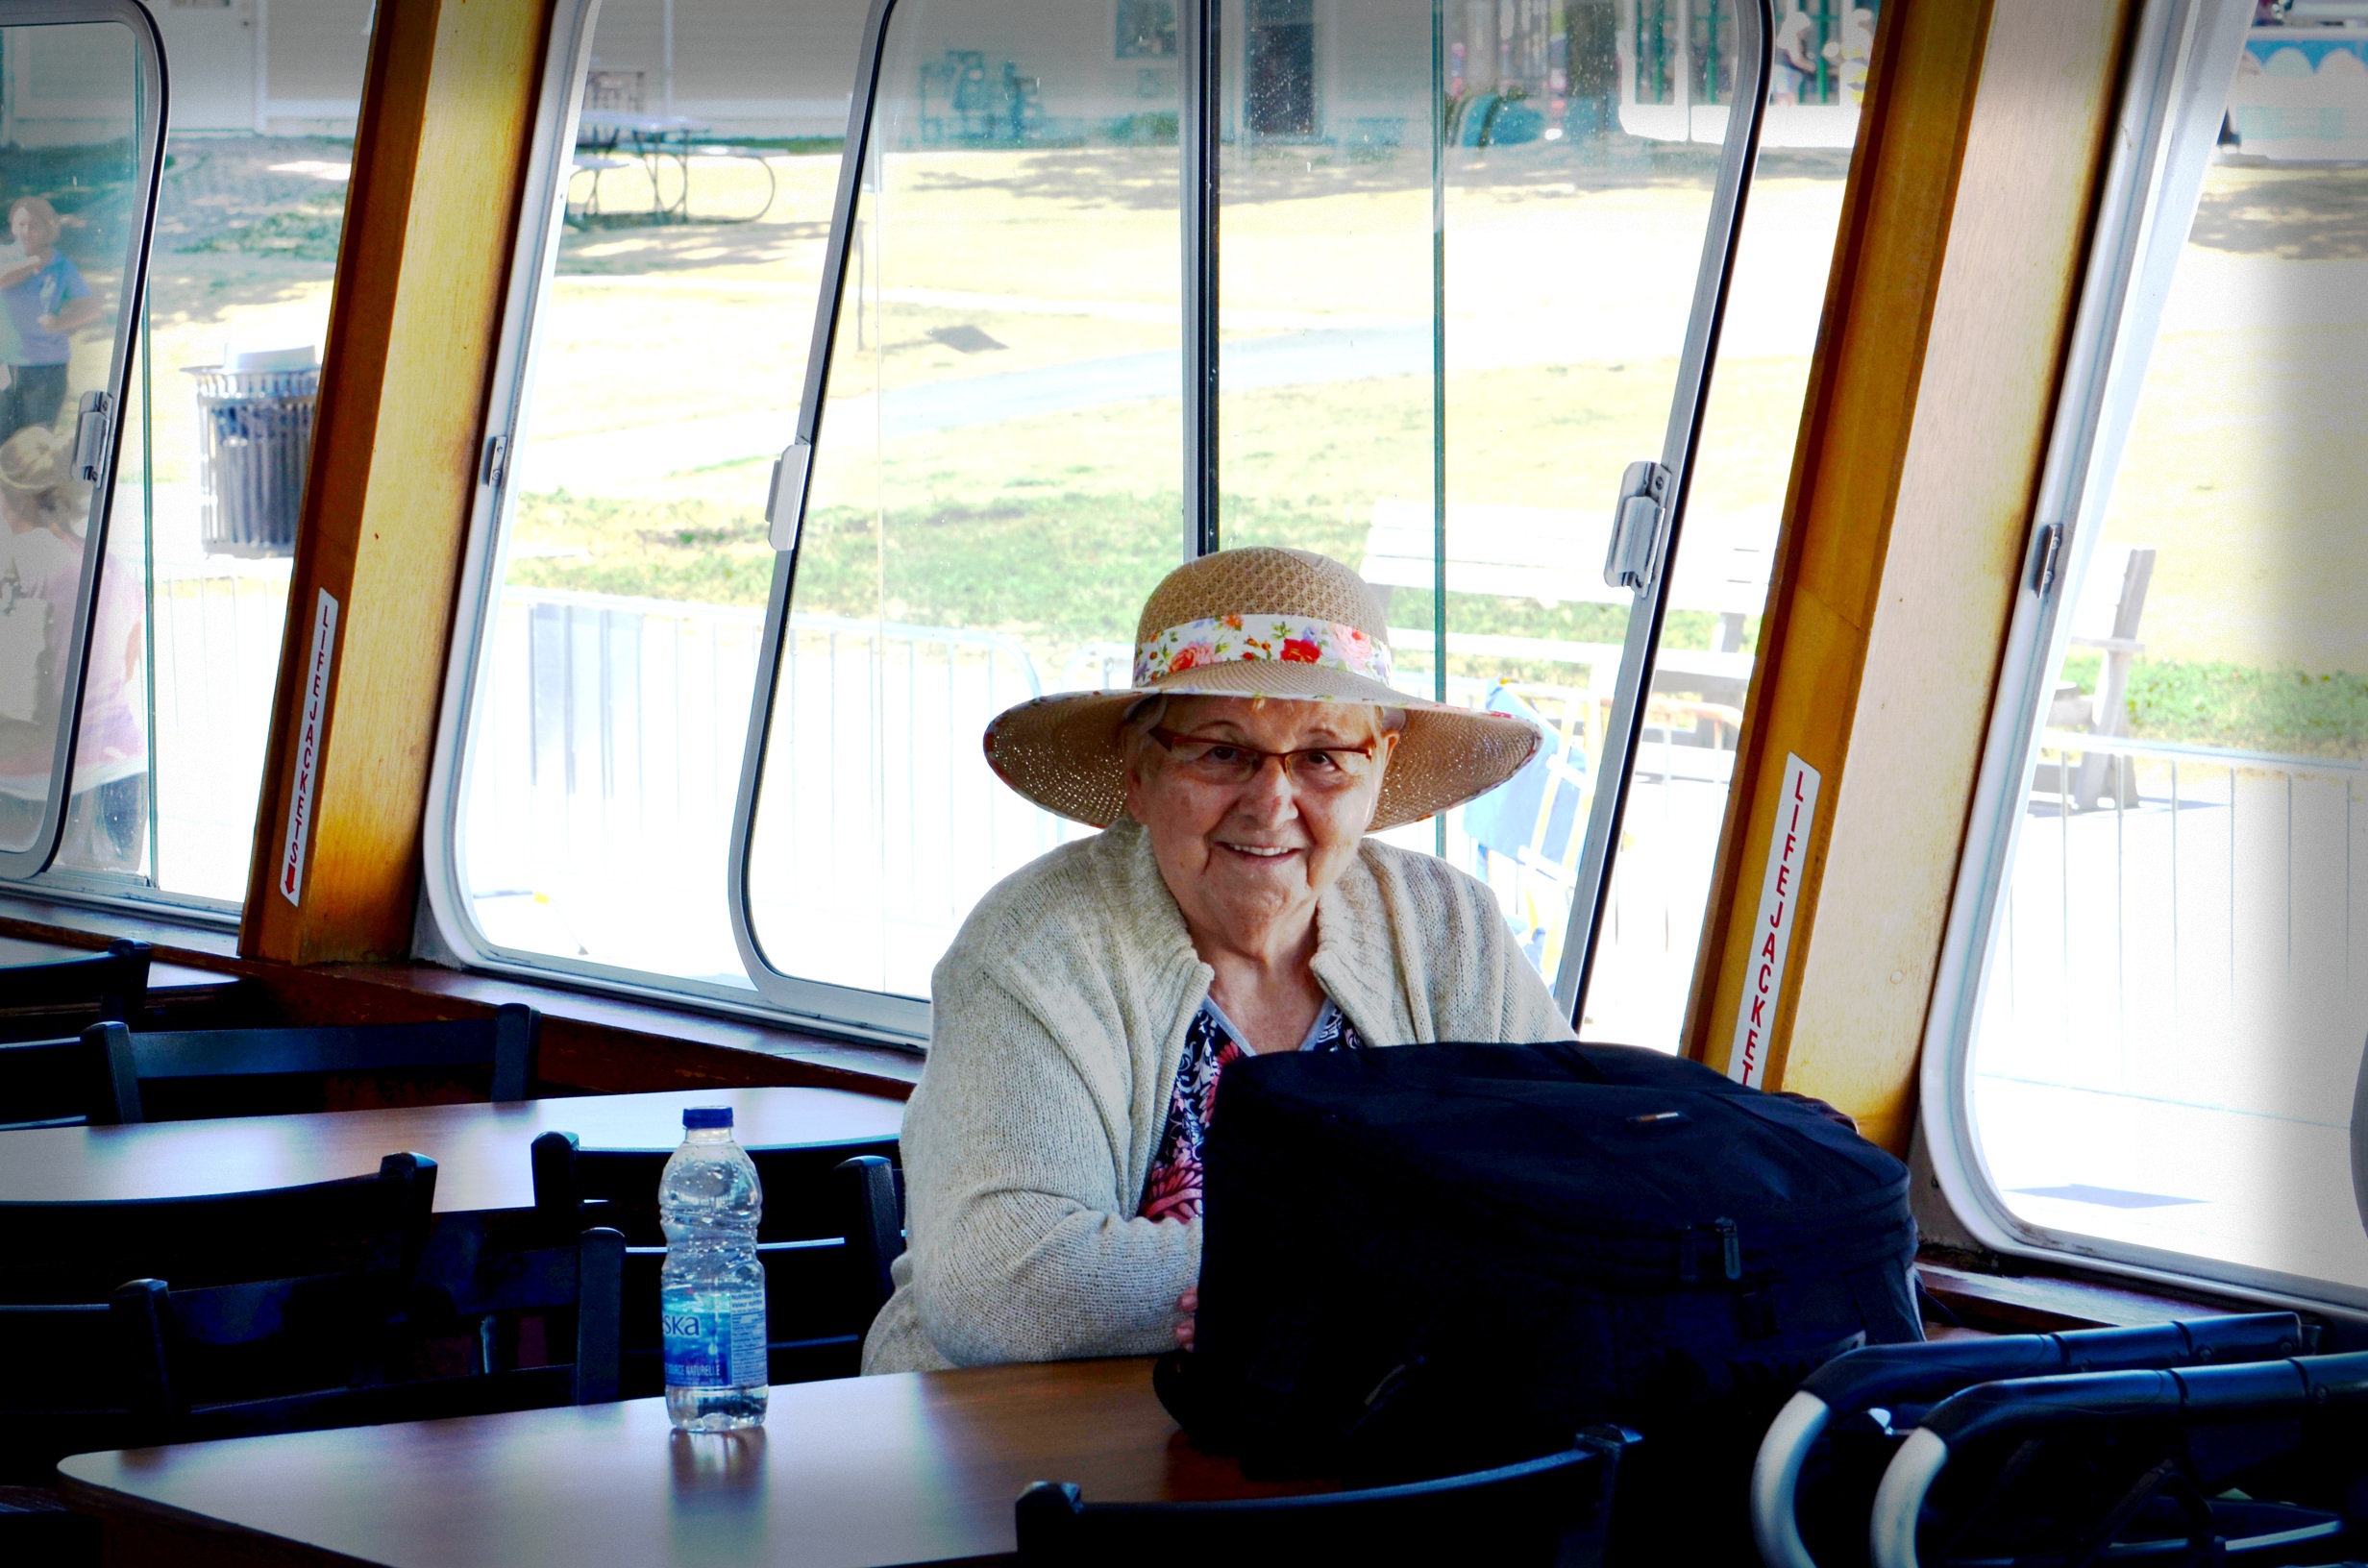
water, people, technology, boat, house, window, ship, vacation, scenery, furniture, tourism, interior design, places, cruise, fun, boating, islands, passenger, electronic device